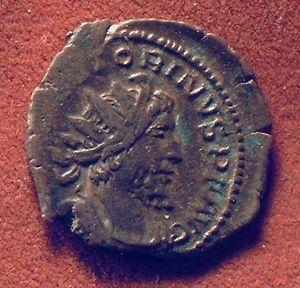
Victorin ou Marcus Piavonius Victorinus était un officier militaire romain, devenu un temps empereur des Gaules lors des quelques années de séparation de la Gaule d'avec l'Empire de 260 à 274.
Lièpvre est une commune française située dans le département du Haut-Rhin, en région Grand Est.